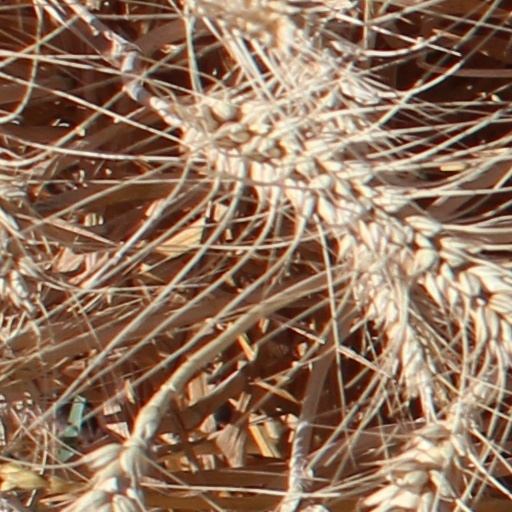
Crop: wheat